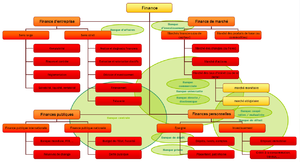
Schéma synoptique de la Finance, vue globale
La finance d'entreprise ou gestion financière, est le champ de la finance relatif aux décisions financières des entreprises. Son objet essentiel est l’analyse et la « maximisation de la valeur de la firme pour ses actionnaires envisagée sur une longue période ». En termes plus précis, l'enjeu consiste à optimiser la valeur de la séquence des profits monétaires futurs sous la contrainte de la limitation des risques courus. Elle est, aux côtés de la finance publique et de la finance privée, l’un des trois grands domaines de la finance. Historiquement sa pratique est étroitement associée au recours au financement bancaire et de plus en plus à celui du financement de marché.
La finance recouvre un domaine d'activité — celui du financement — qui consiste à fournir l'argent nécessaire à la réalisation d'une opération économique. Ce domaine concerne aussi bien les individus, les ménages que les entreprises publiques ou privées, mais aussi les États.
Le terme de banque renvoie à deux conceptions. Soit il s'agit d'un secteur d'activité économique, celui traitant les opérations de banque — le secteur bancaire —, qui comprend les fournisseurs et les distributeurs des contrats relatifs à ces opérations. Soit le terme vise l'un des types d'entreprises actifs dans ce secteur, essentiellement des établissements de crédit ou des établissements de paiement, s'agissant des fournisseurs de services, ou des entreprises d'intermédiation bancaire, pour ce qui concerne les distributeurs de ces mêmes services.